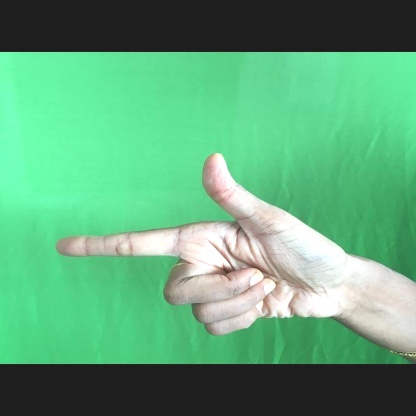
Mudra: Chandrakala